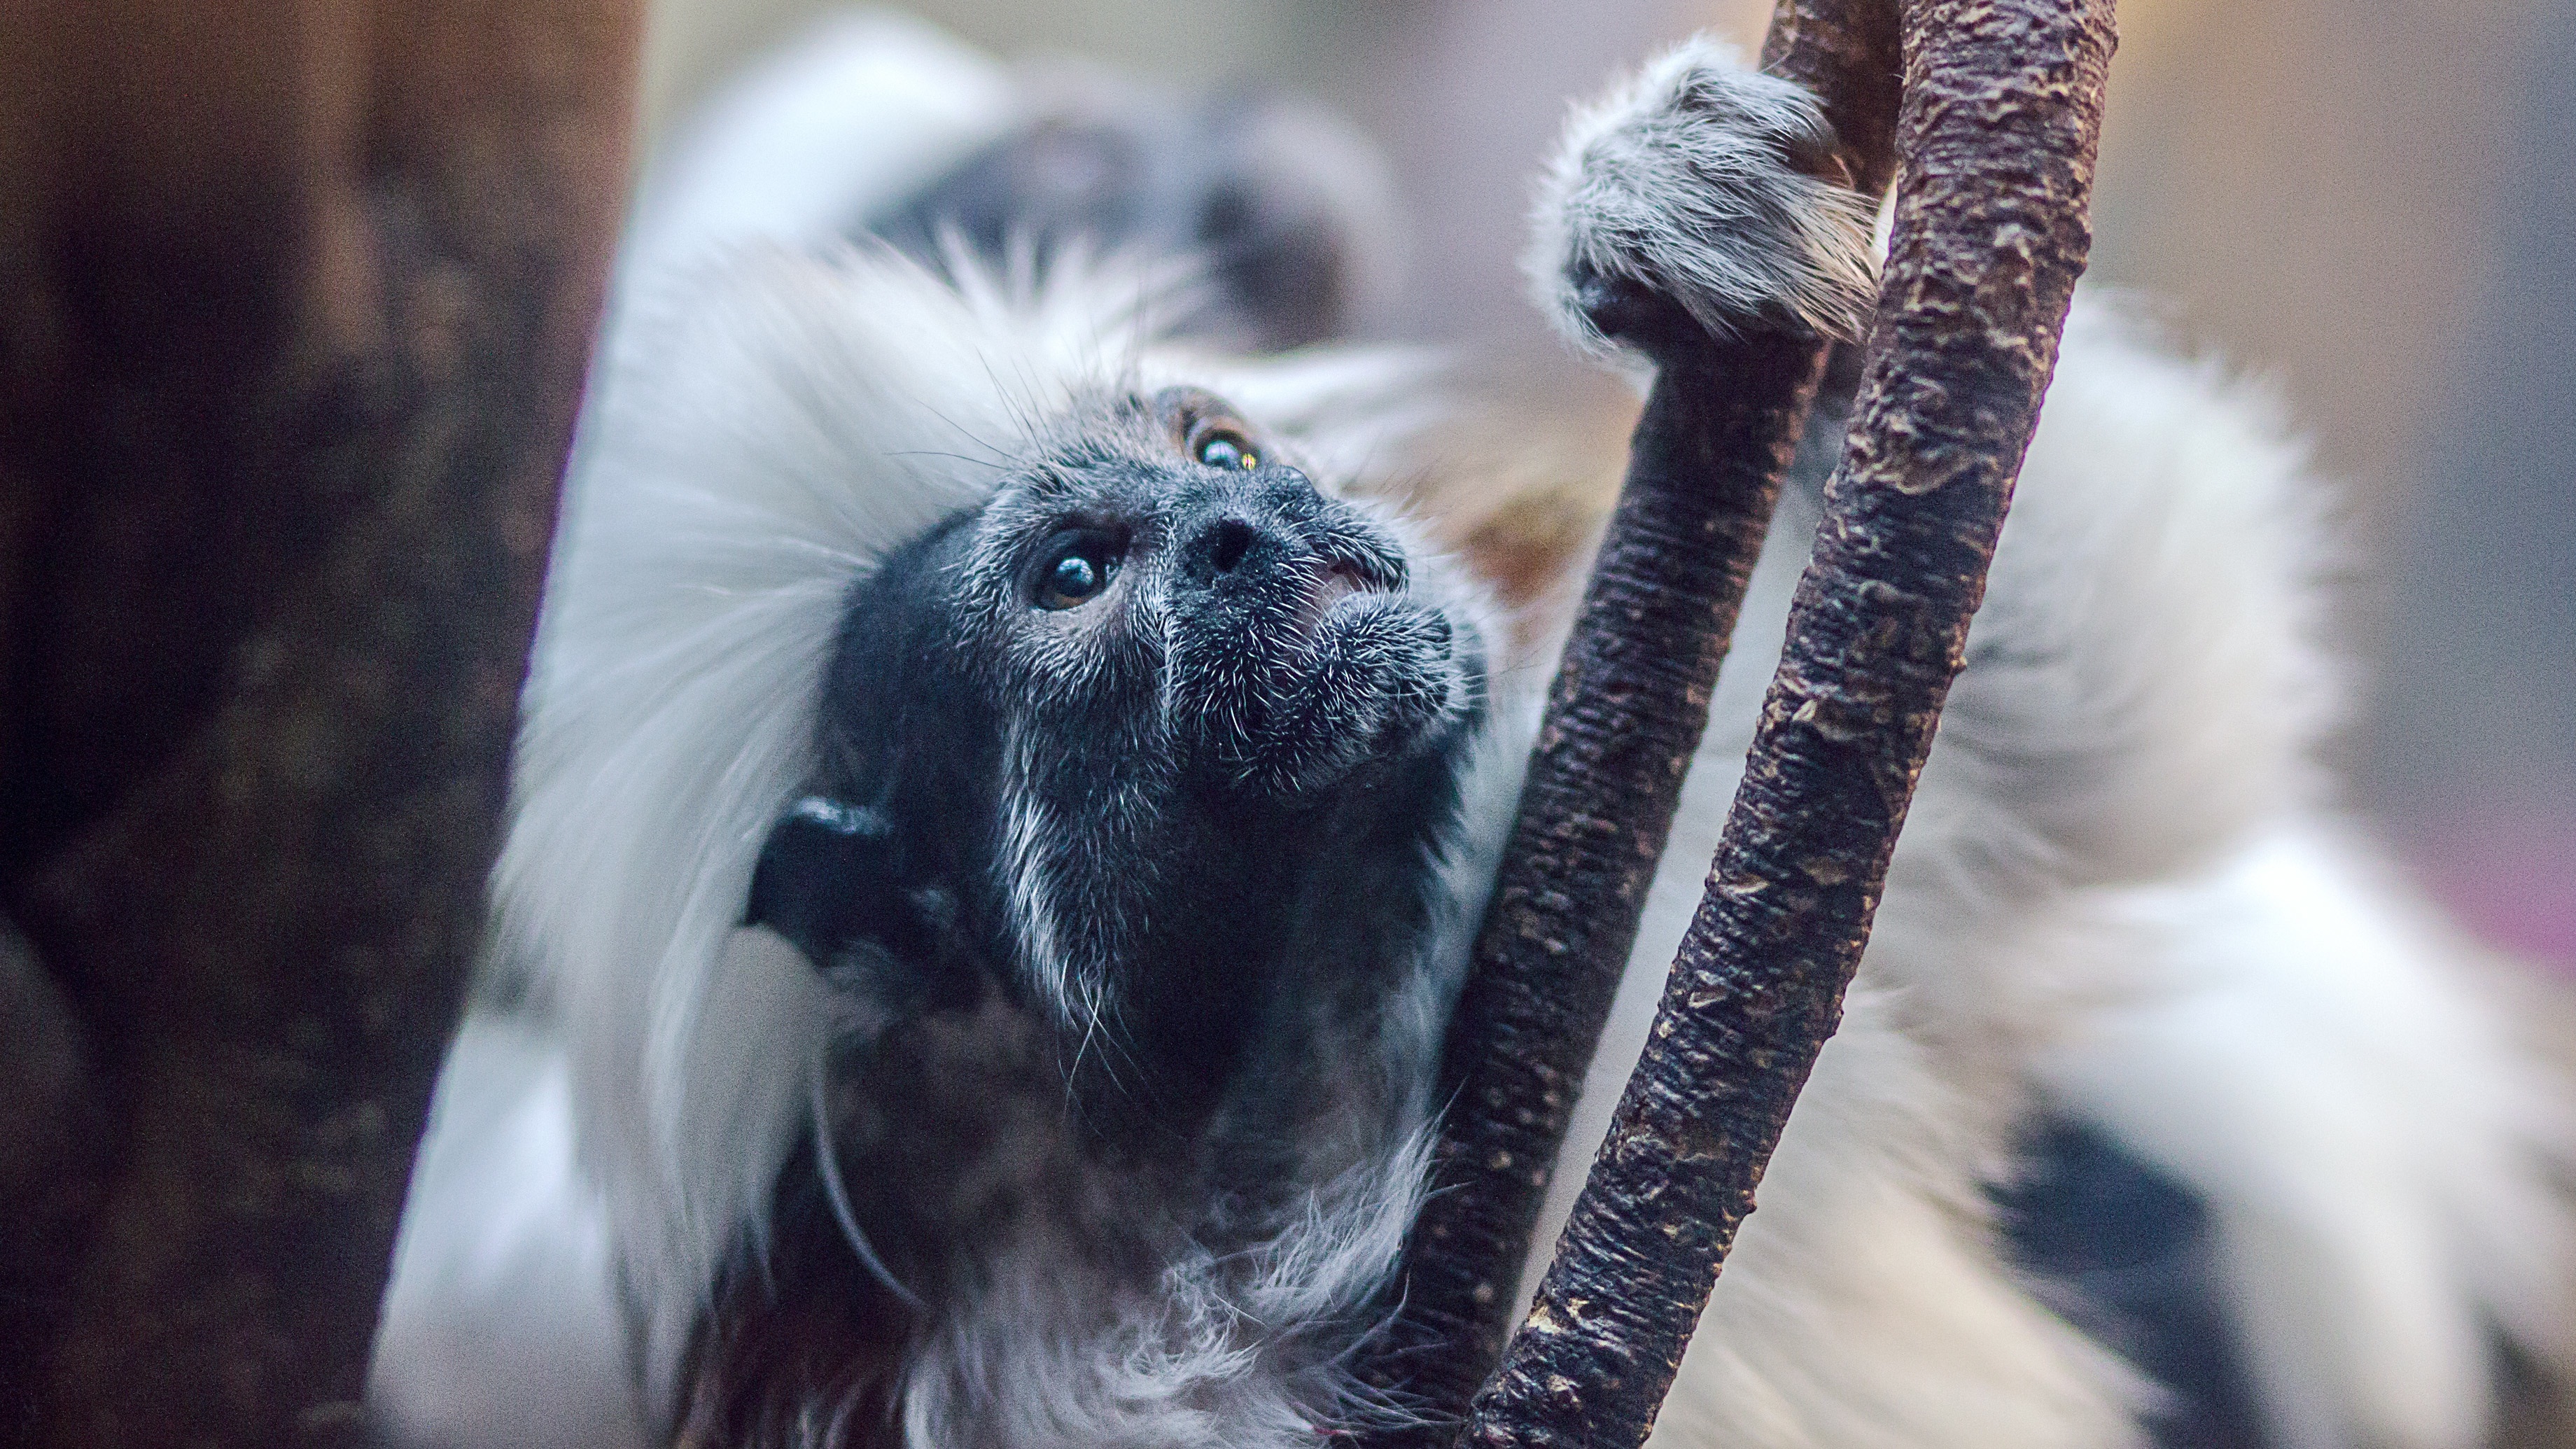
nature, winter, wood, animal, photo, wild, fur, portrait, tropical, mammal, monkey, close up, face, vertebrate, bough